Thermostat

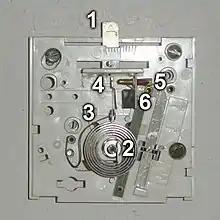
Millivolt thermostat mechanism

Water and steam based central heating systems have traditionally had overall control by wall-mounted bi-metallic strip thermostats. These sense the air temperature using the differential expansion of two metals to actuate an on/off switch. Typically the central system would be switched on when the temperature drops below the setpoint on the thermostat, and switched off when it rises above, with a few degrees of hysteresis to prevent excessive switching. Bi-metallic sensing is now being superseded by electronic sensors. A principal use of the bi-metallic thermostat today is in individual electric convection heaters, where control is on/off, based on the local air temperature and the setpoint desired by the user. These are also used on air-conditioners, where local control is required.